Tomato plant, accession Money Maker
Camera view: horizontal (90 deg, fisheye); turntable rotation: 210 degrees
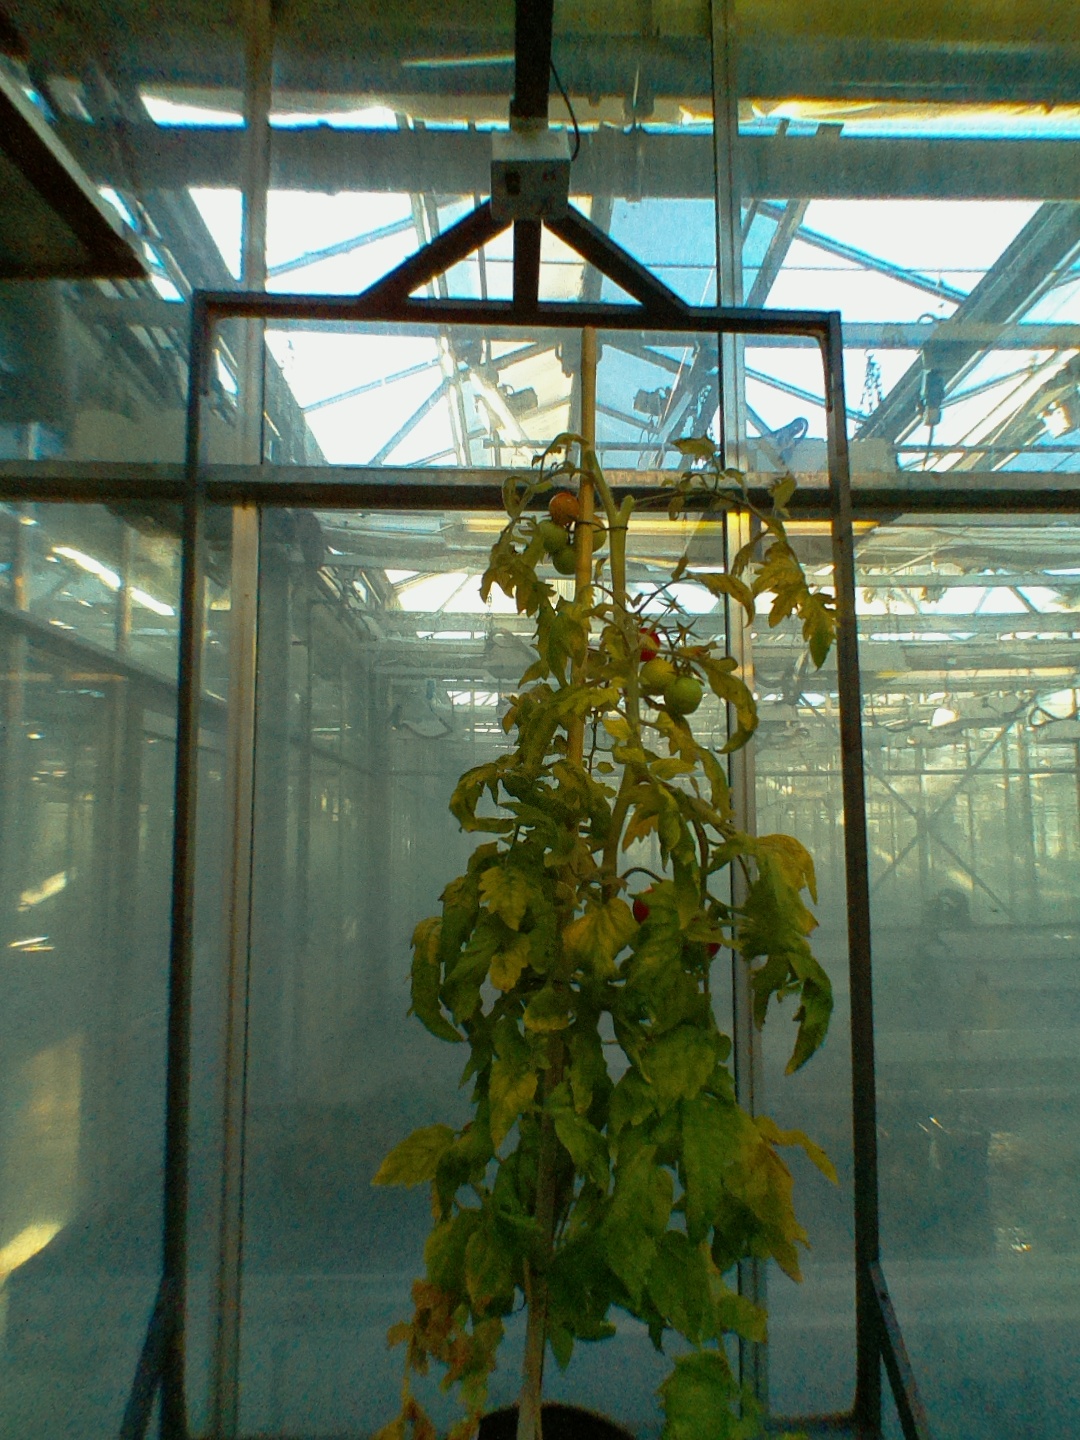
BBCH growth stage 83: 30%-40% of fruits show typical fully ripe color